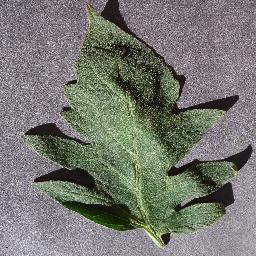
Label: Tomato___healthy